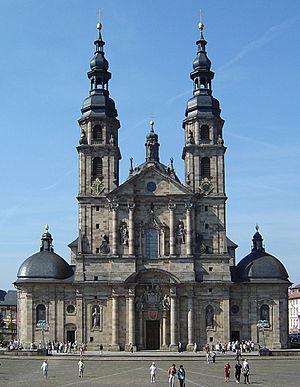
Cet article recense les cathédrales d'Allemagne.